Vought F-8 Crusader

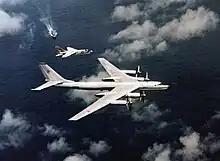
An F-8J of intercepts a Tu-95 'Bear-B', 1974.

The Crusader became a "day fighter" operating off the aircraft carriers. At the time, U.S. Navy carrier air wings had gone through a series of day and night fighter aircraft due to rapid advances in engines and avionics. Some squadrons operated aircraft for very short periods before being equipped with a newer higher performance aircraft. The Crusader was the first post-Korean War aircraft to have a relatively long tenure with the fleet.